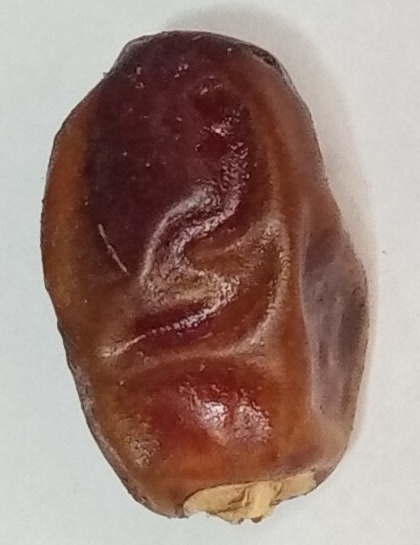
Variety: aseel
Size: large
Grade: grade-1